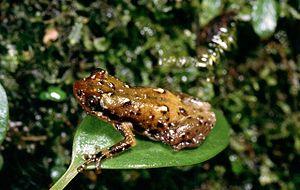
Les amphibiens de Madagascar sont représentés exclusivement par des espèces de l'ordre des anoures.
Cophyla tetra est une espèce d'amphibiens de la famille des Microhylidae.